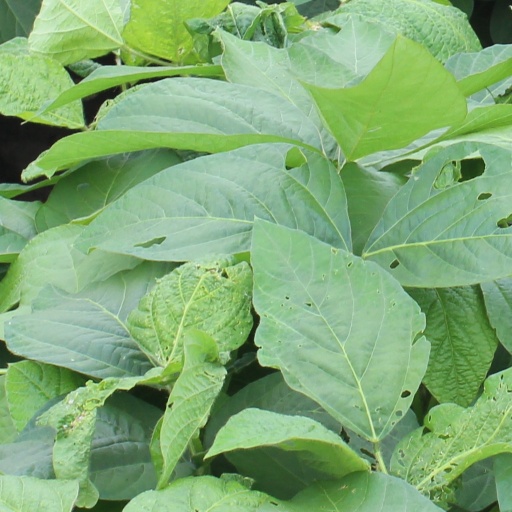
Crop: soybean